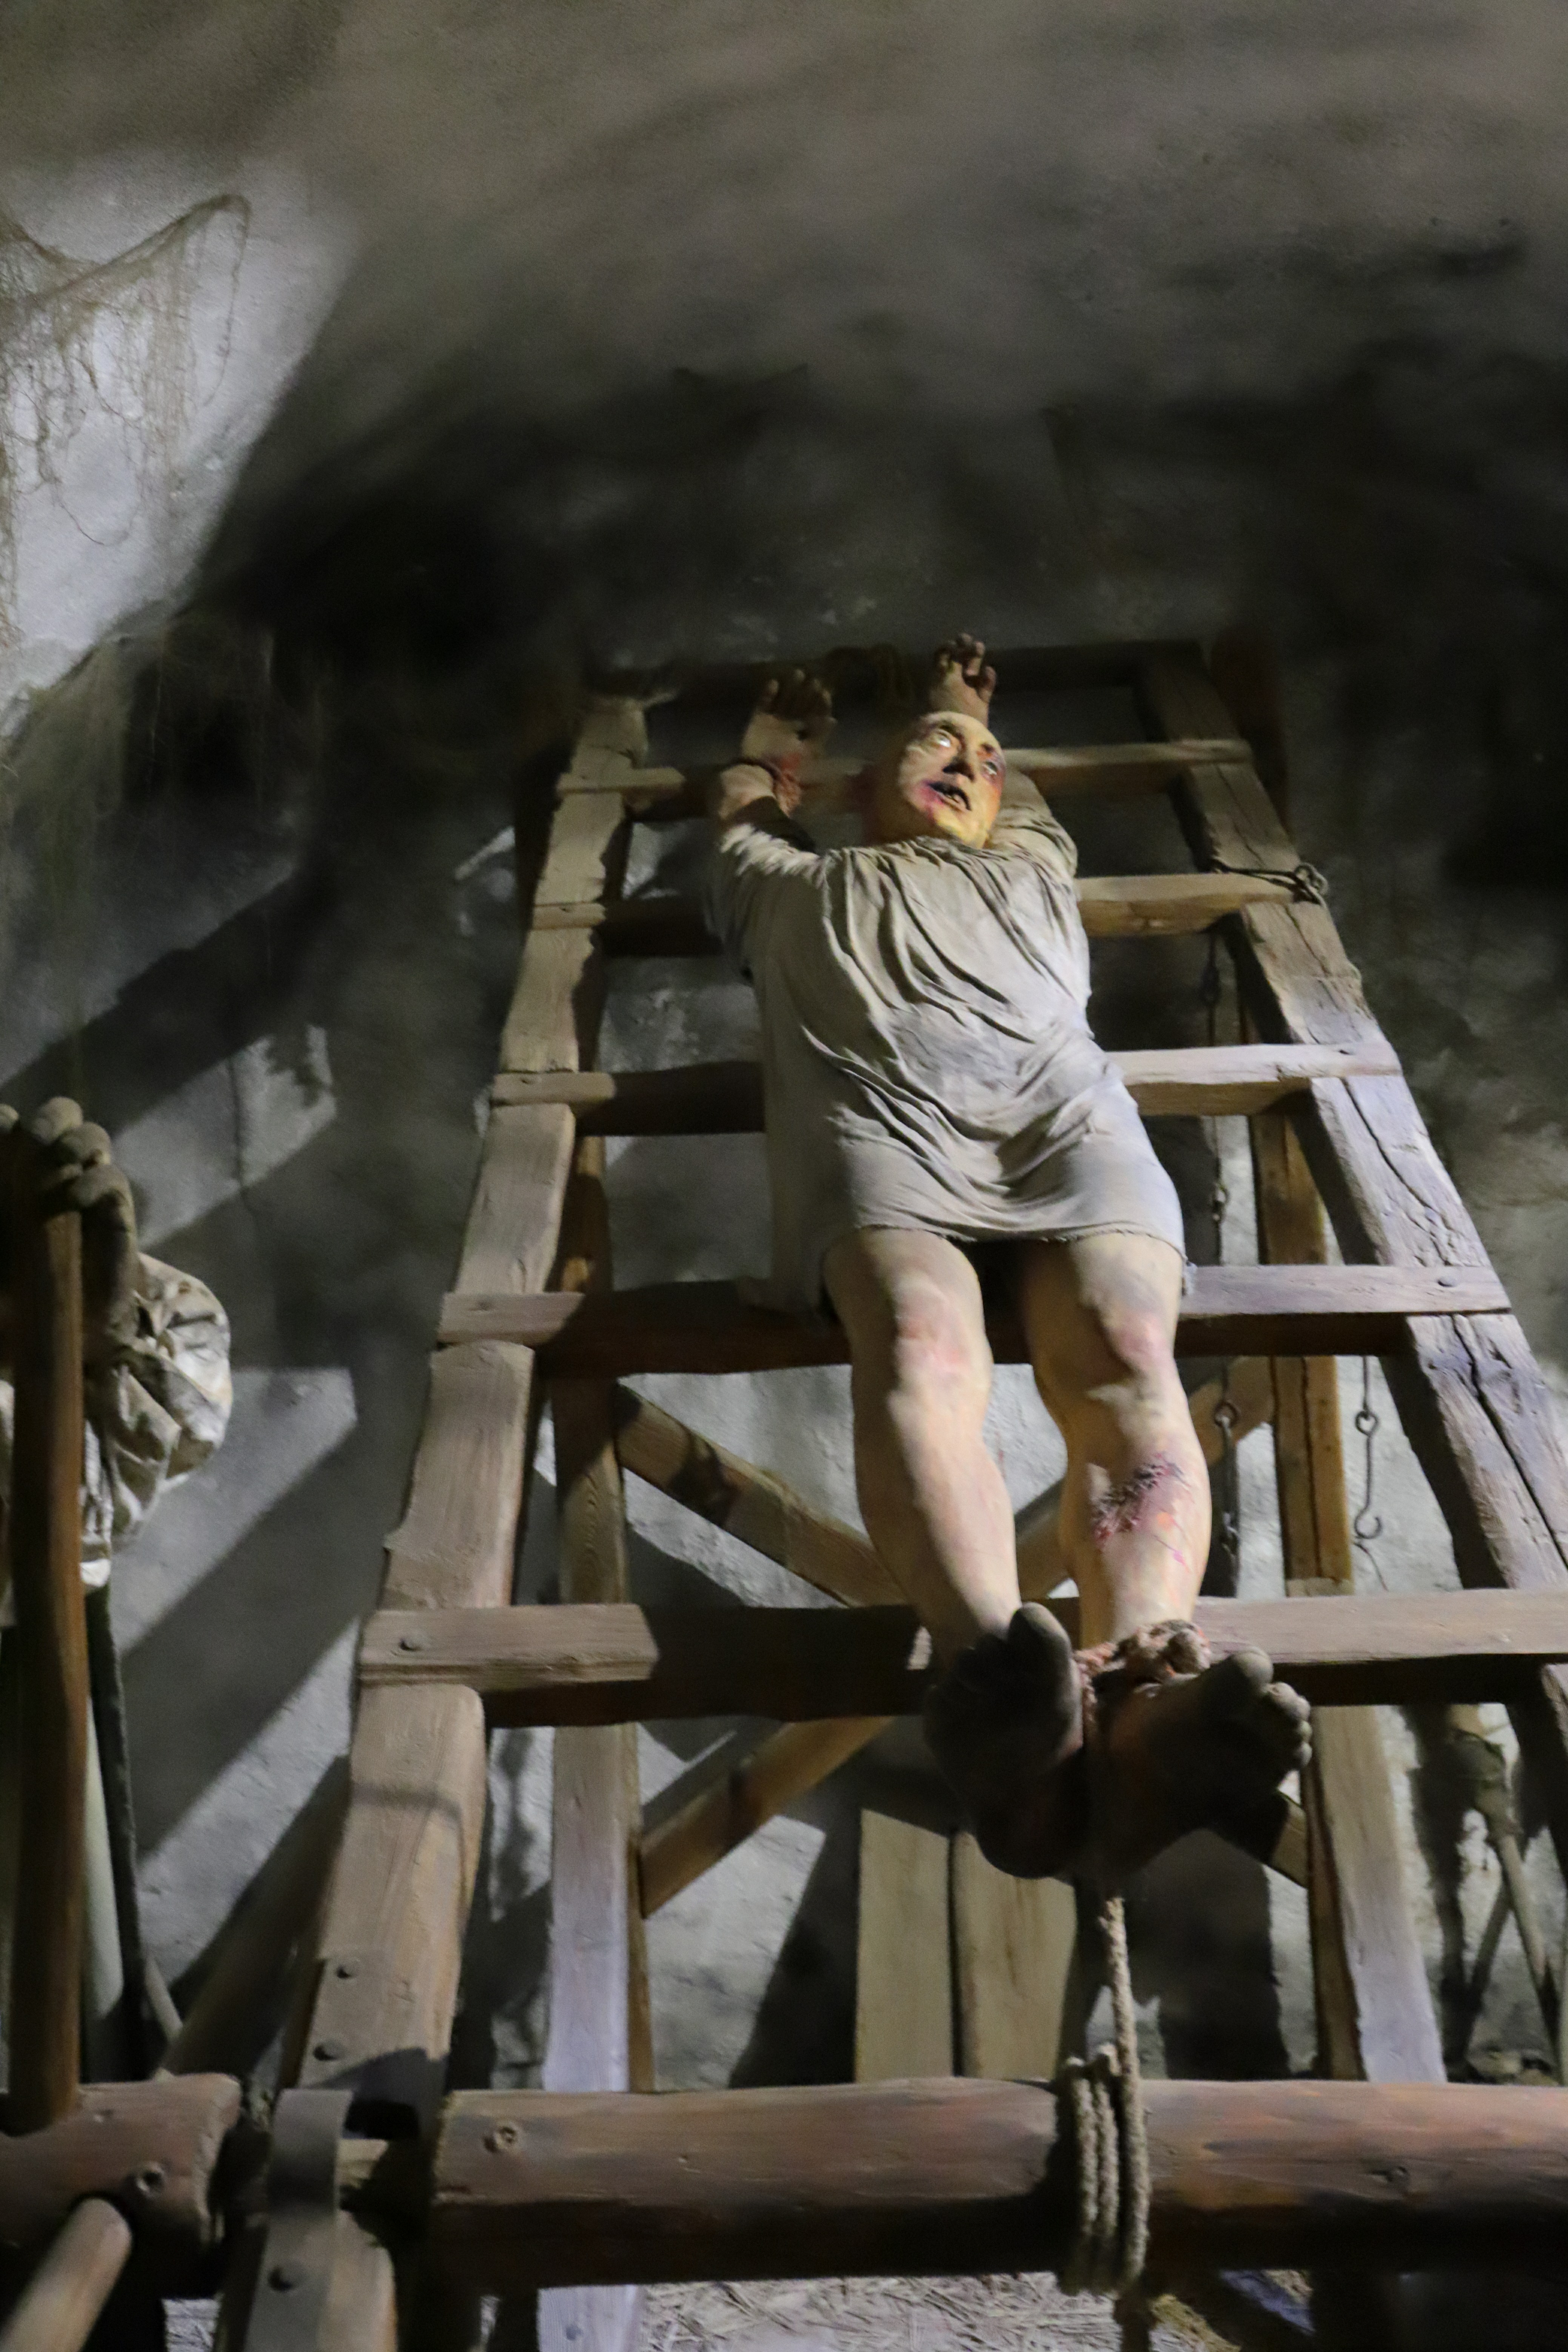
Canon EOS, leg, photography